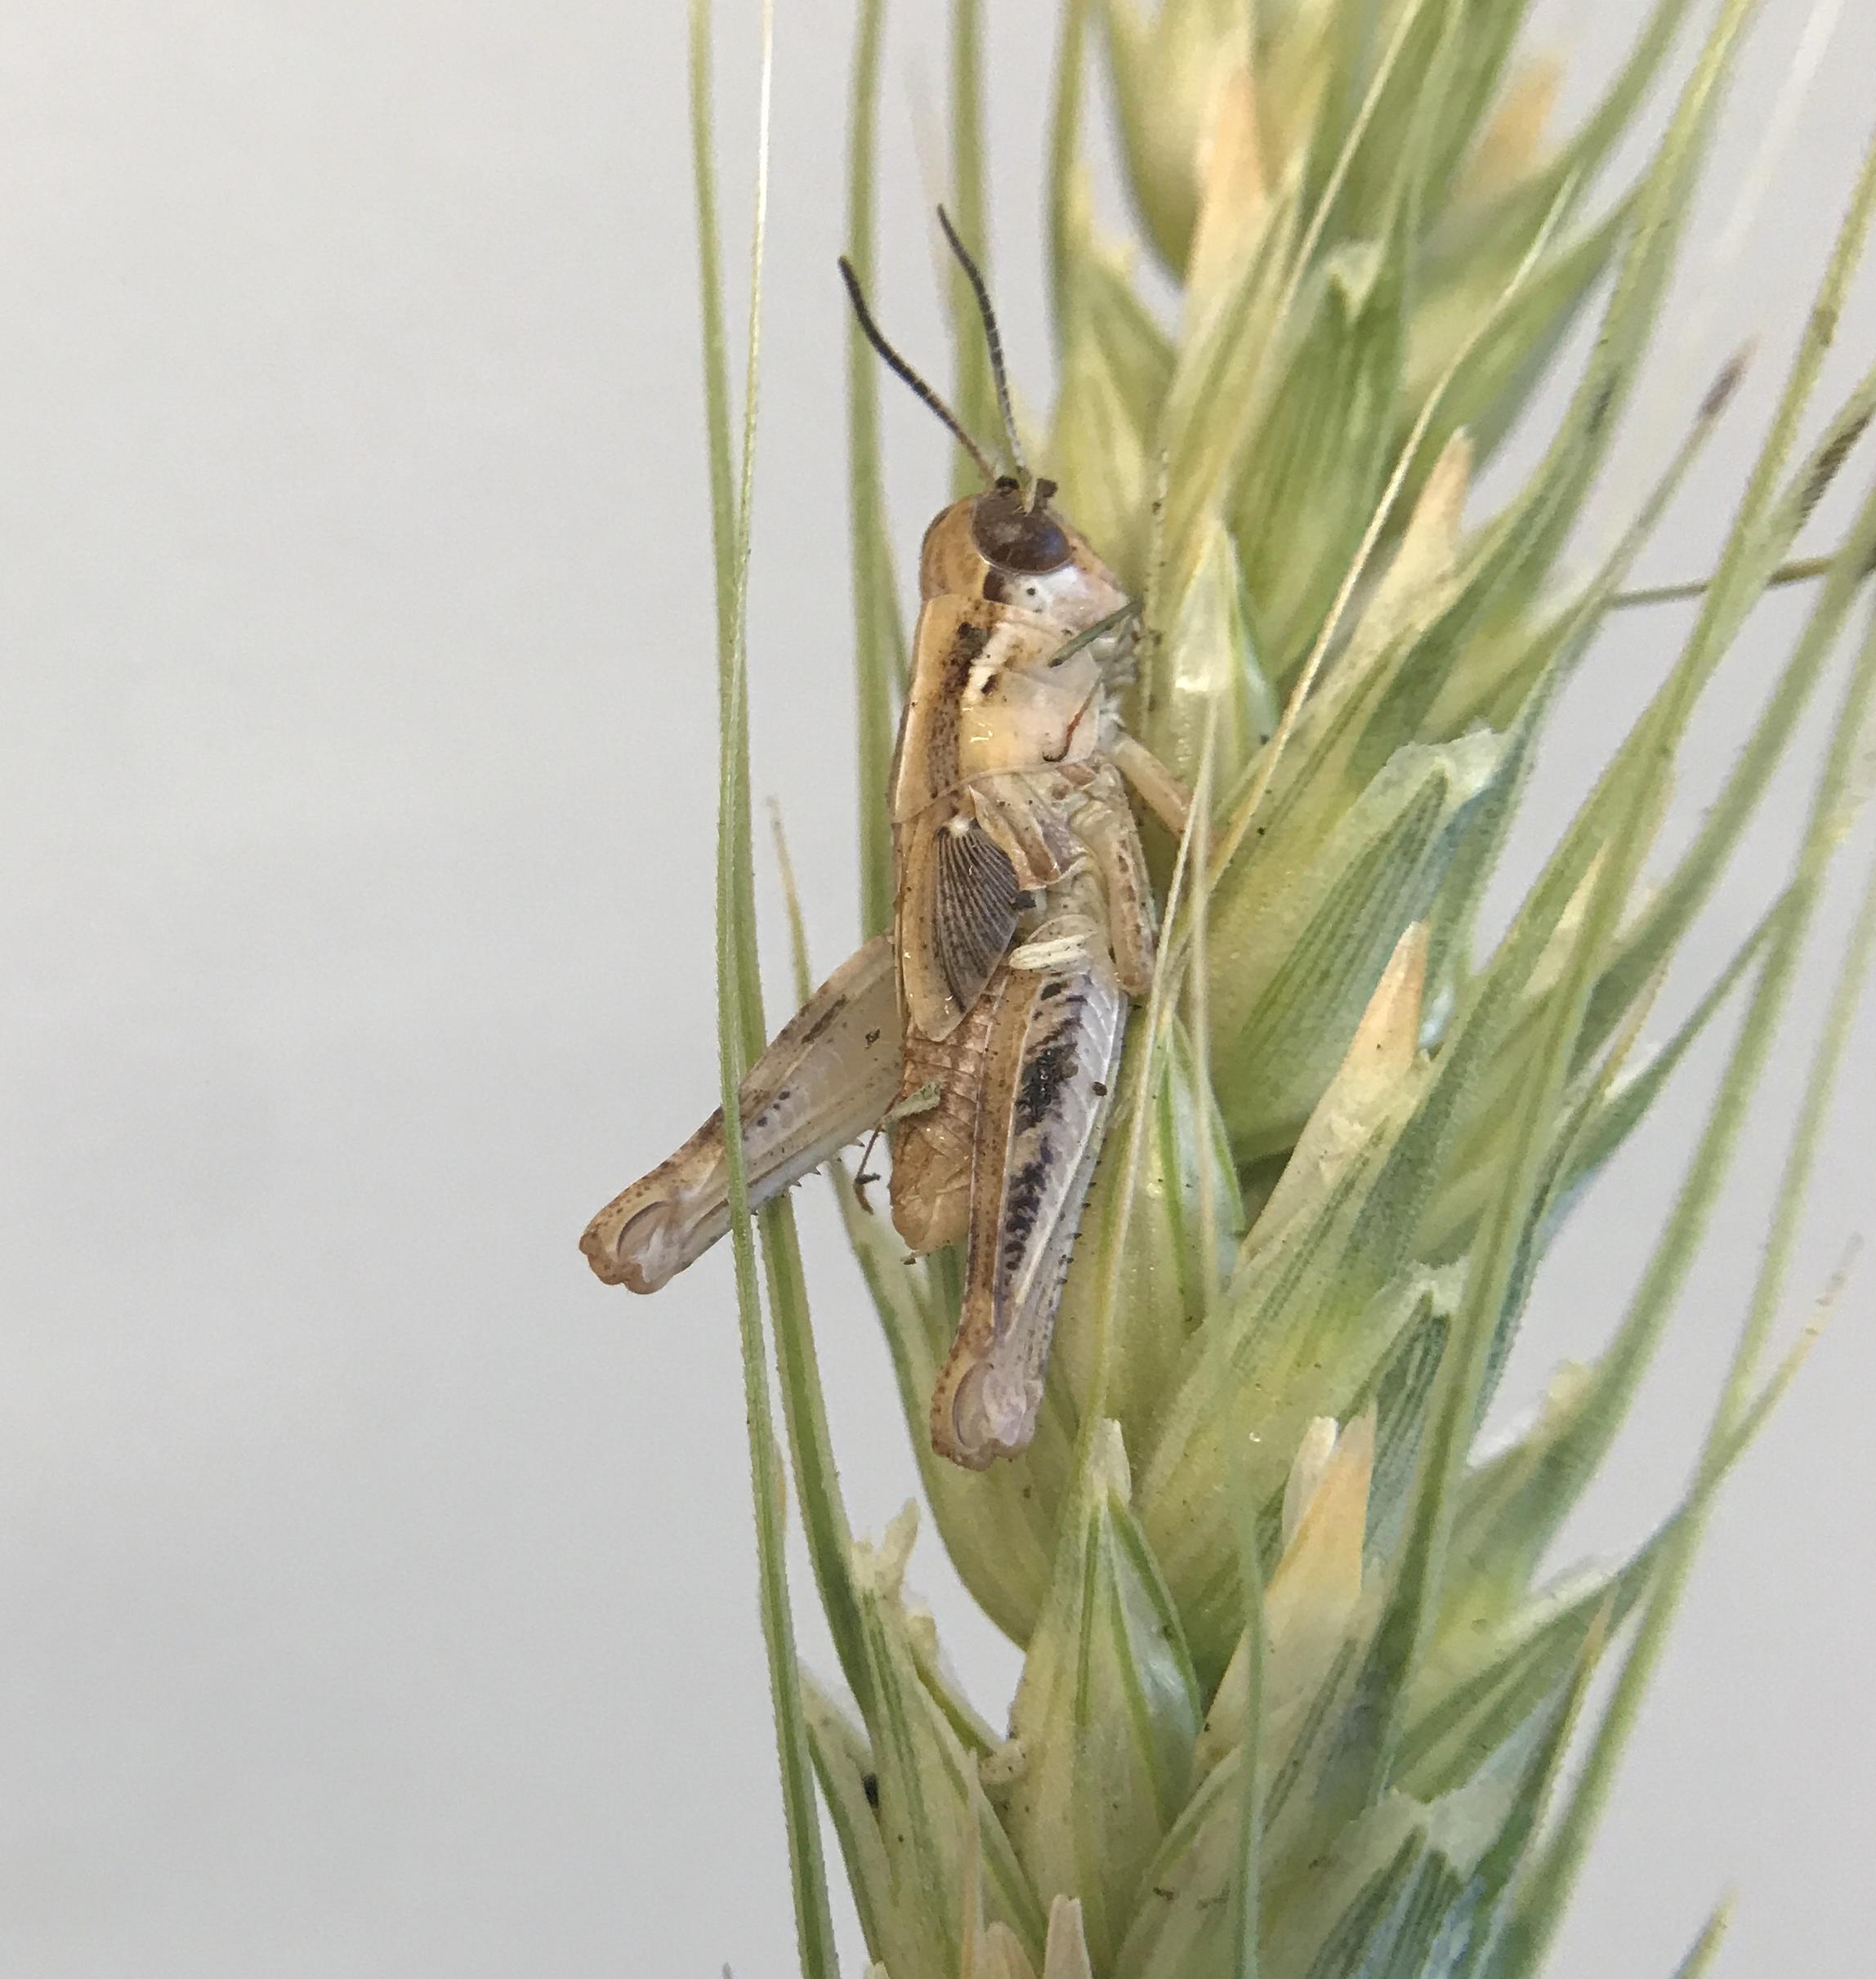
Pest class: occasional_pest